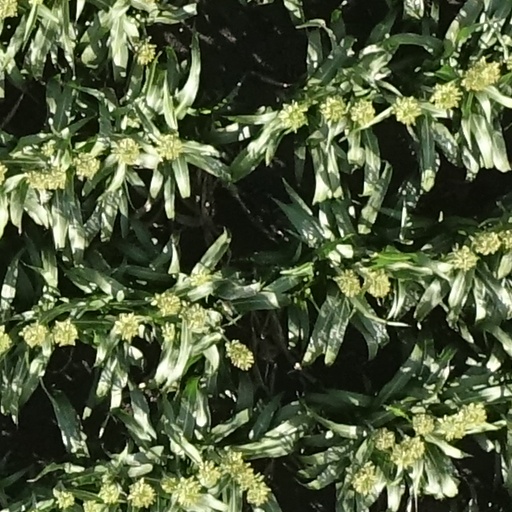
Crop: sorghum